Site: brandenburg
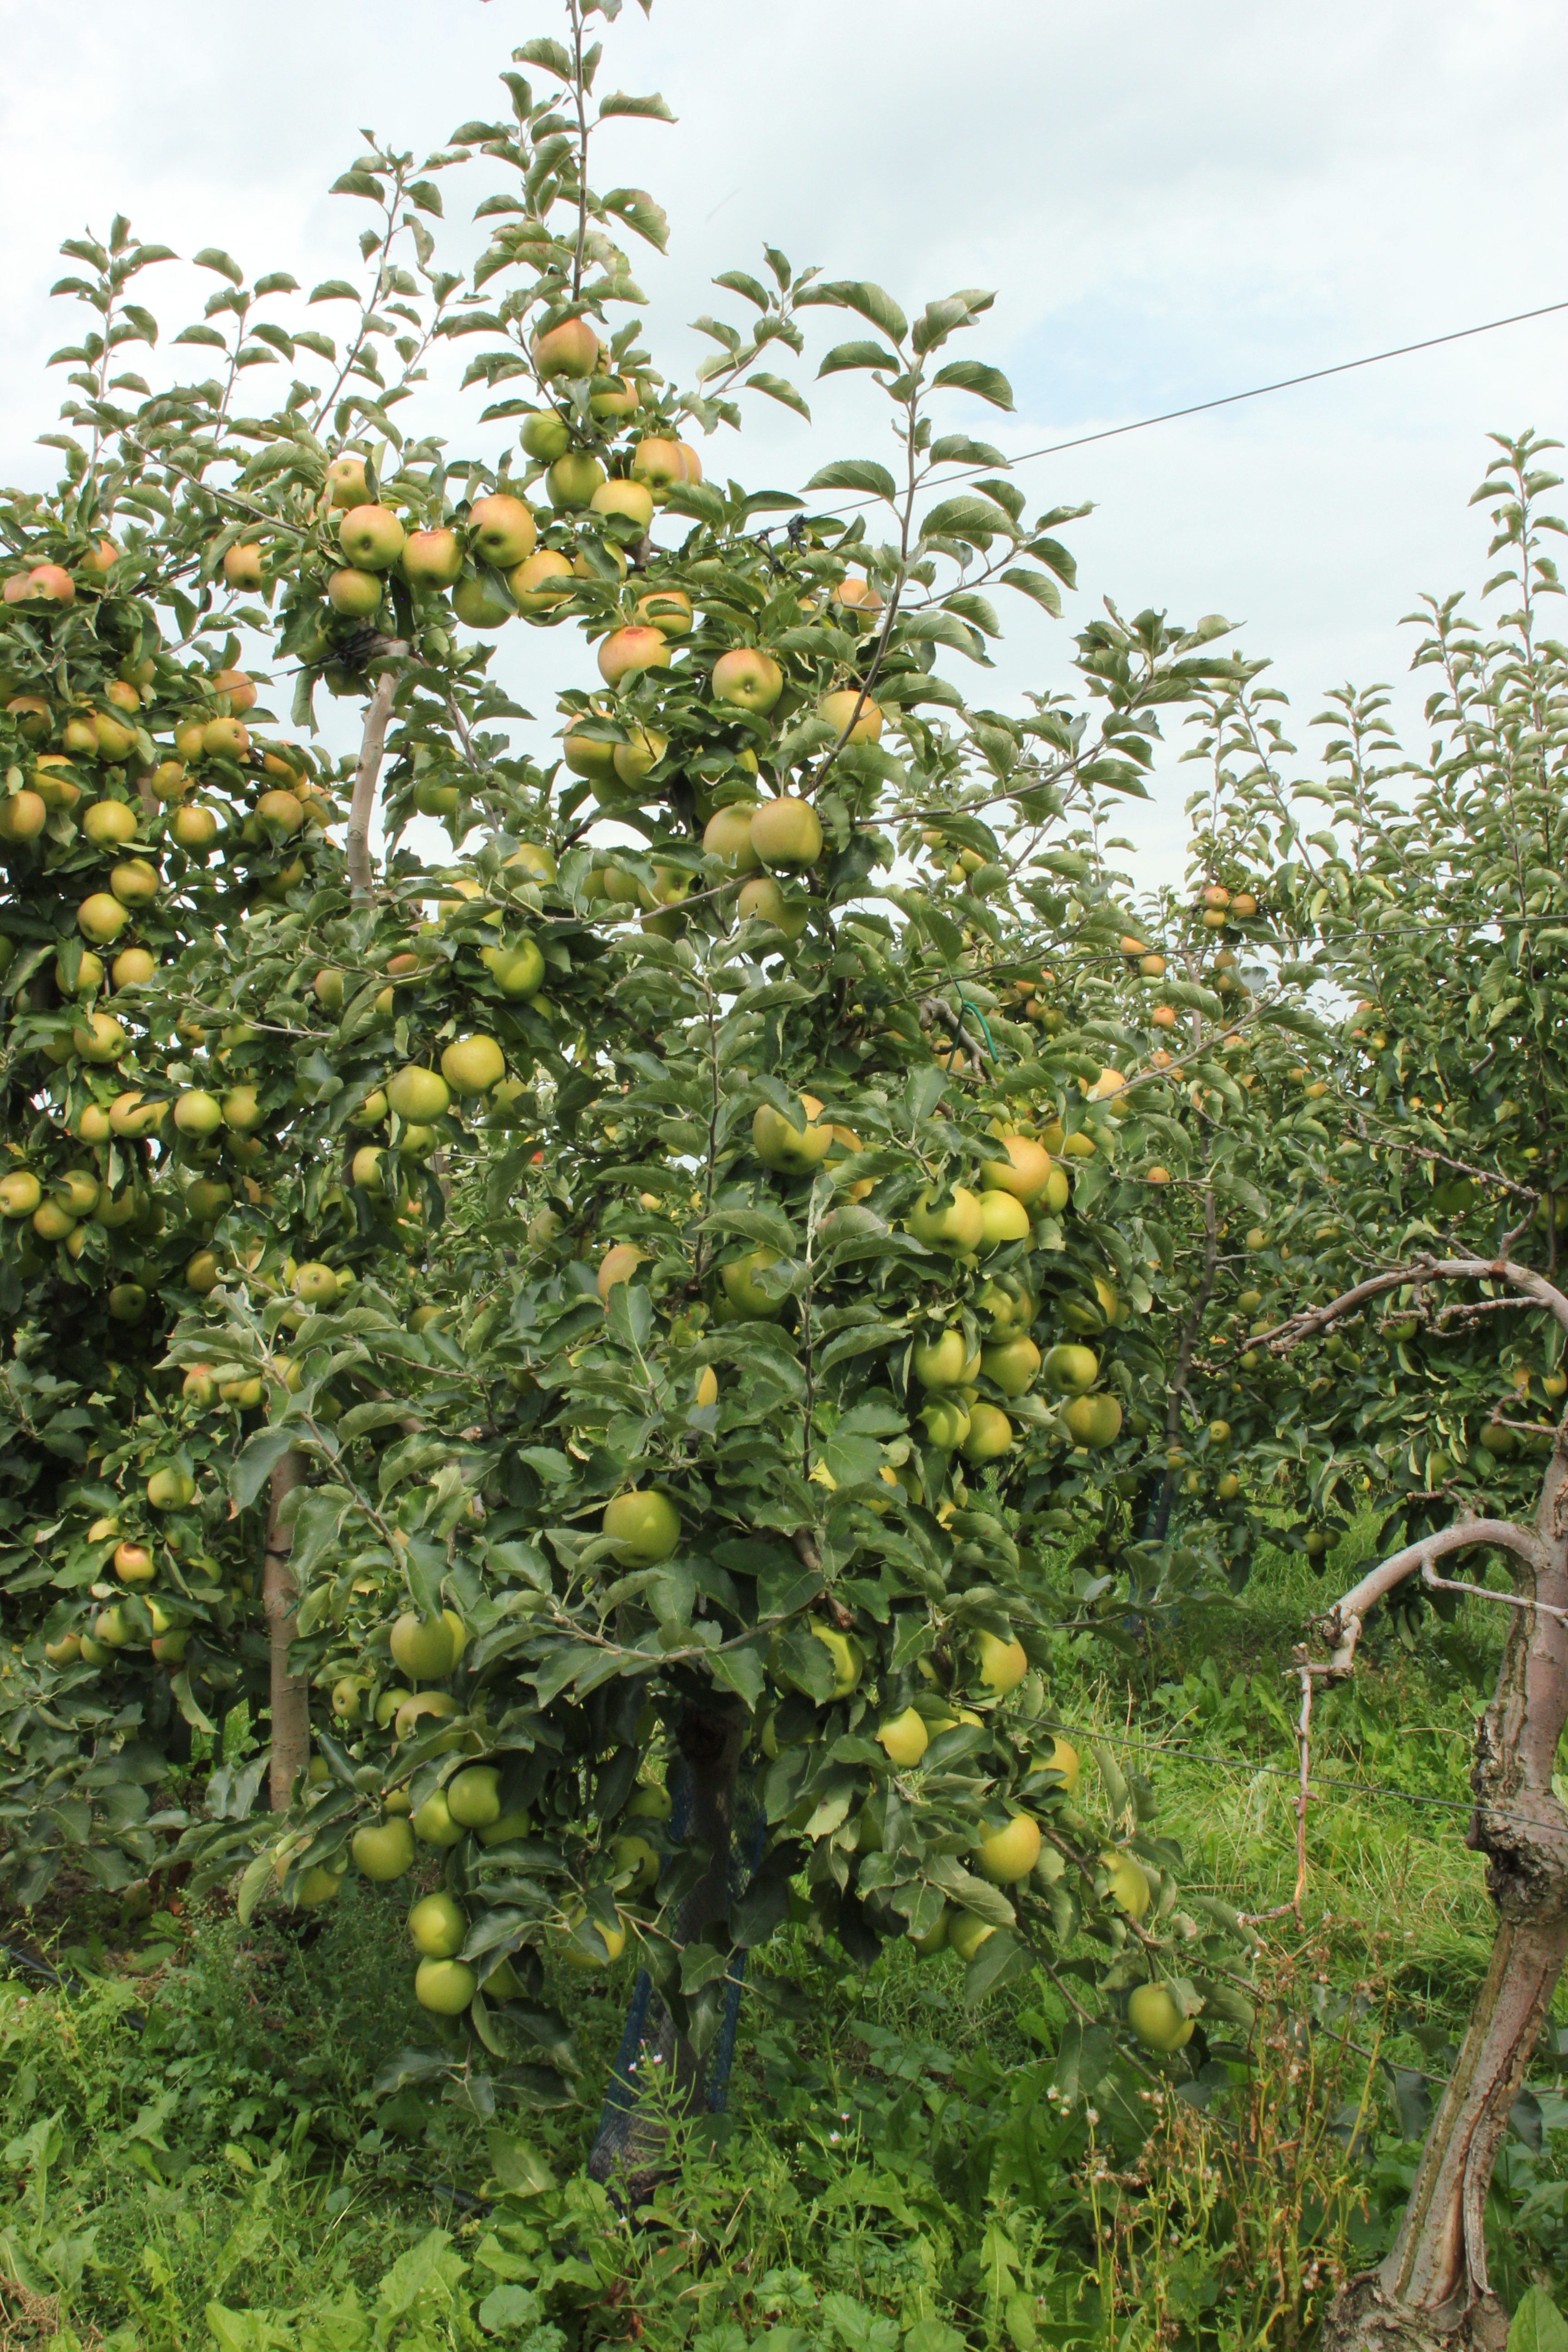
Growth stage (BBCH 87): Maturity of fruit and seed